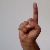
The image shows a hand gesture representing the letter 'D' in Indian Sign Language.